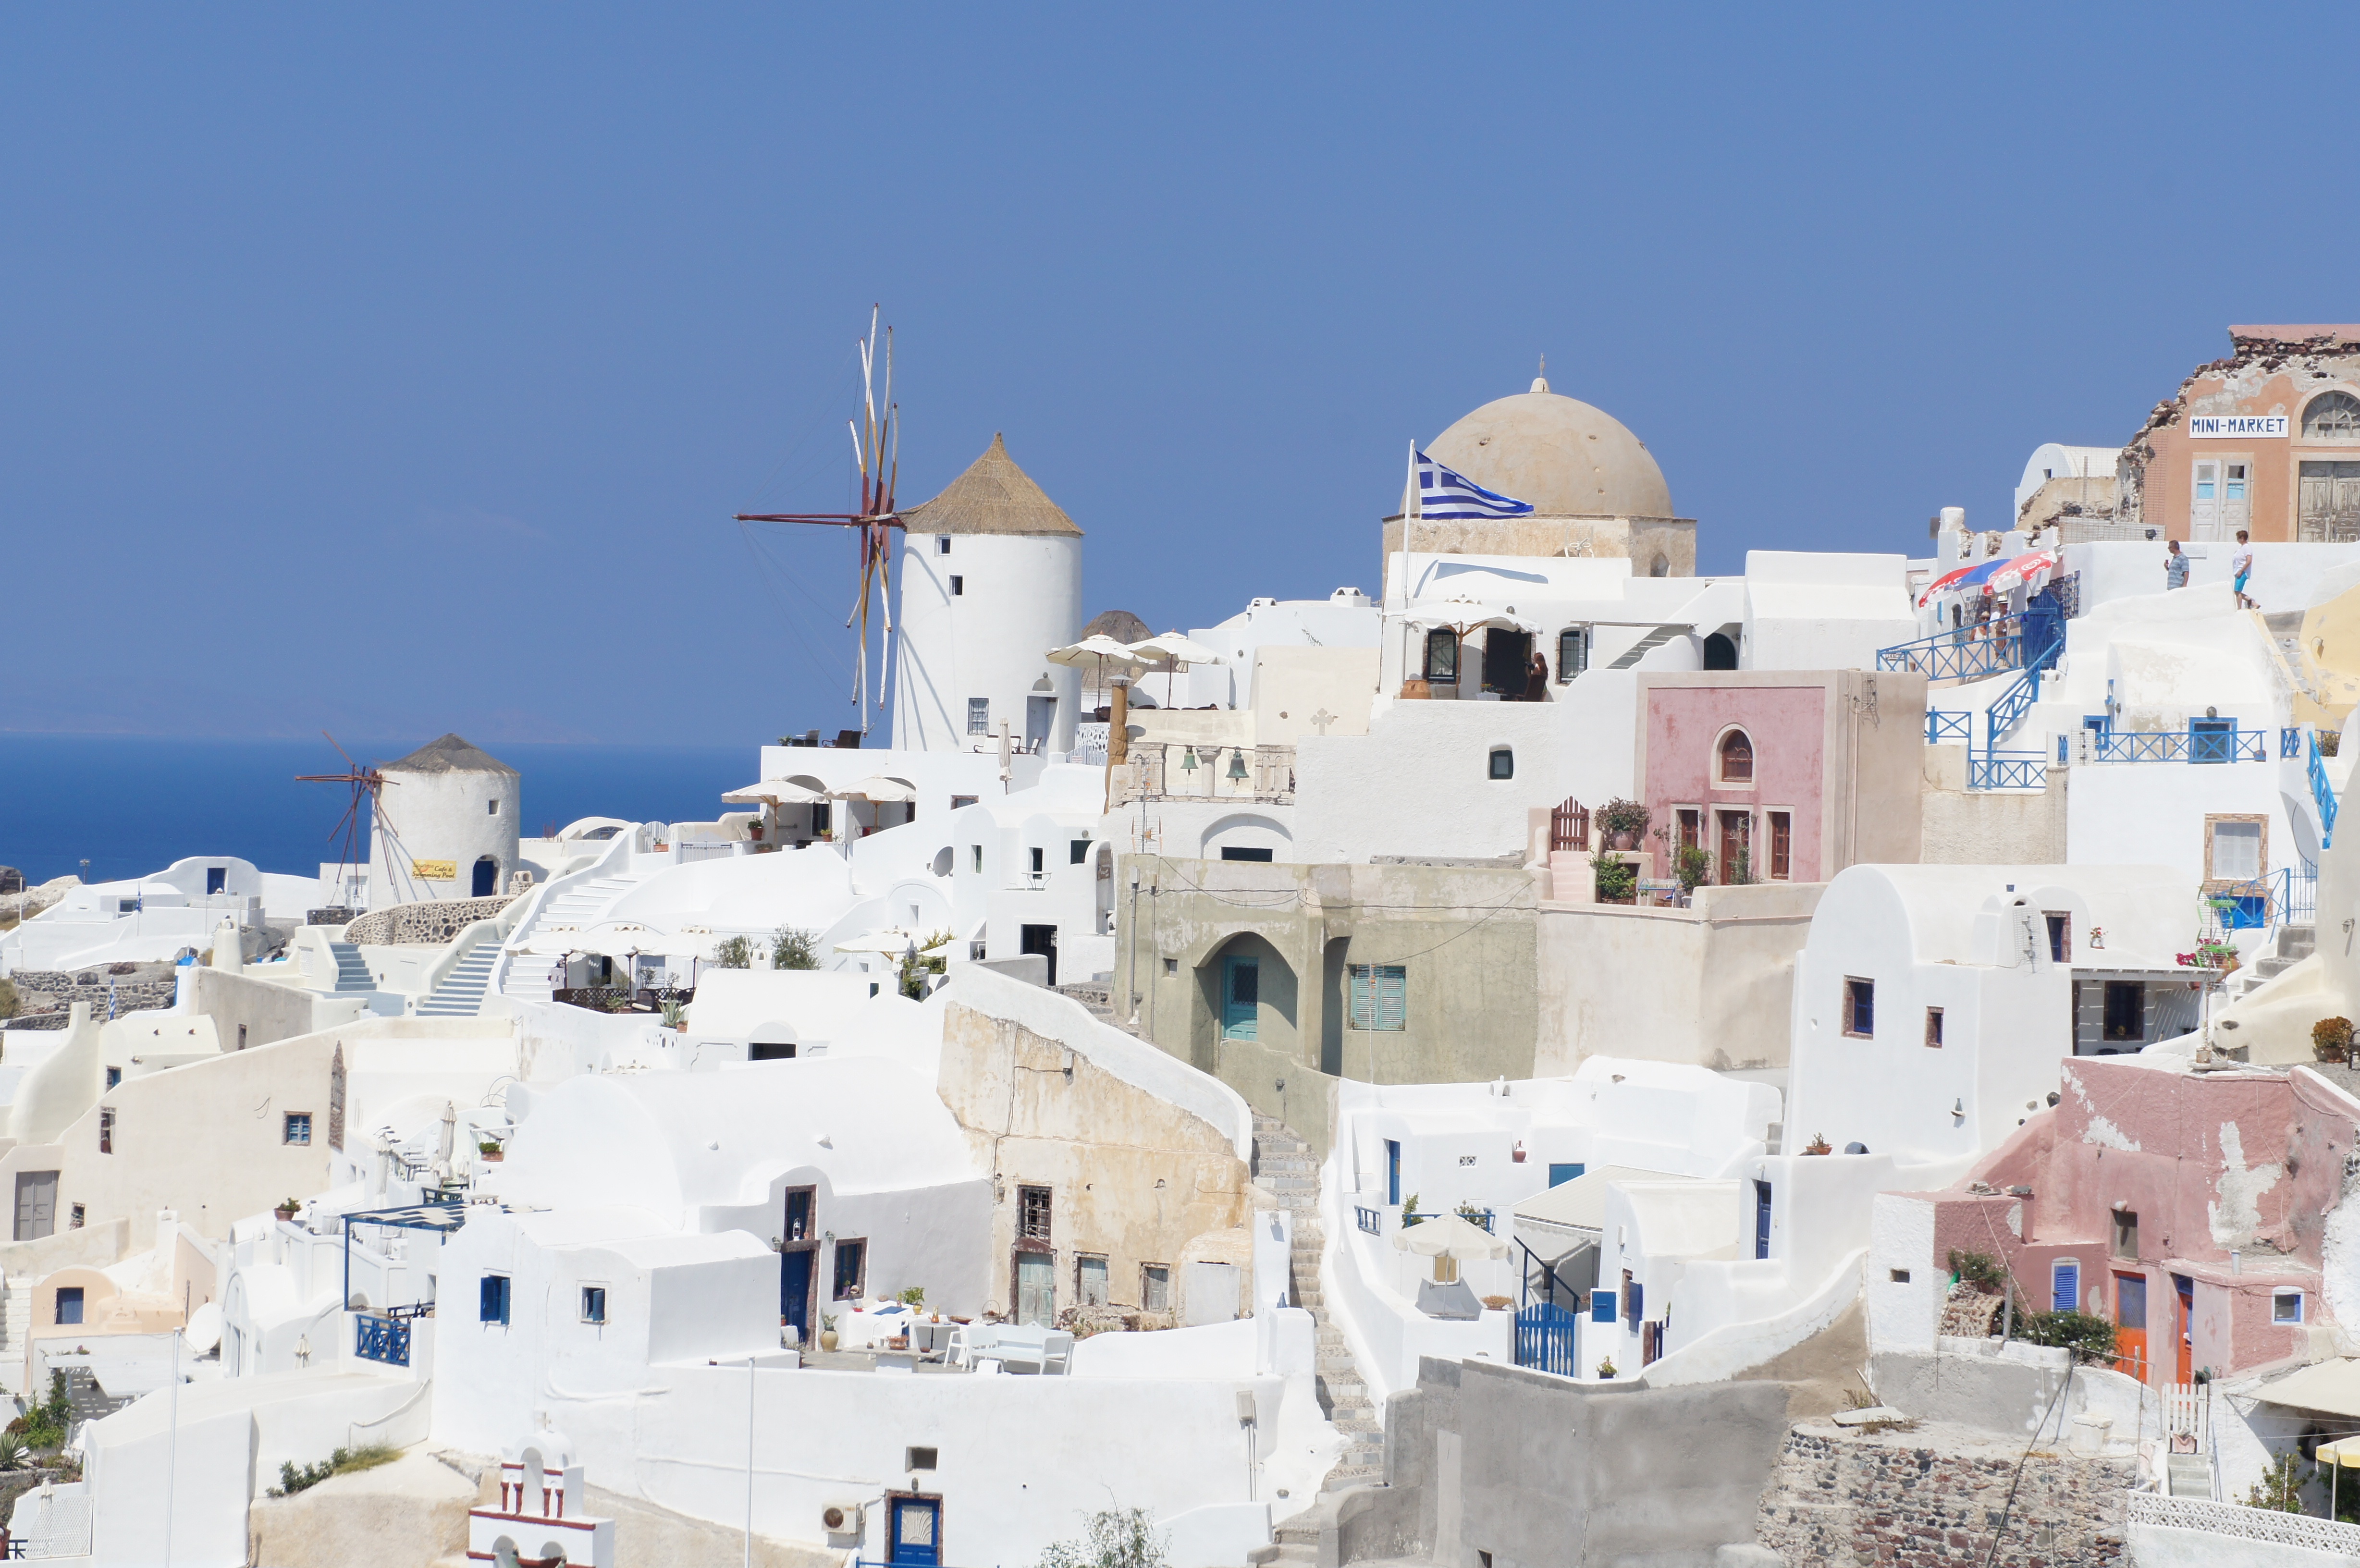
sea, coast, architecture, white, town, village, journey, santorini, greece